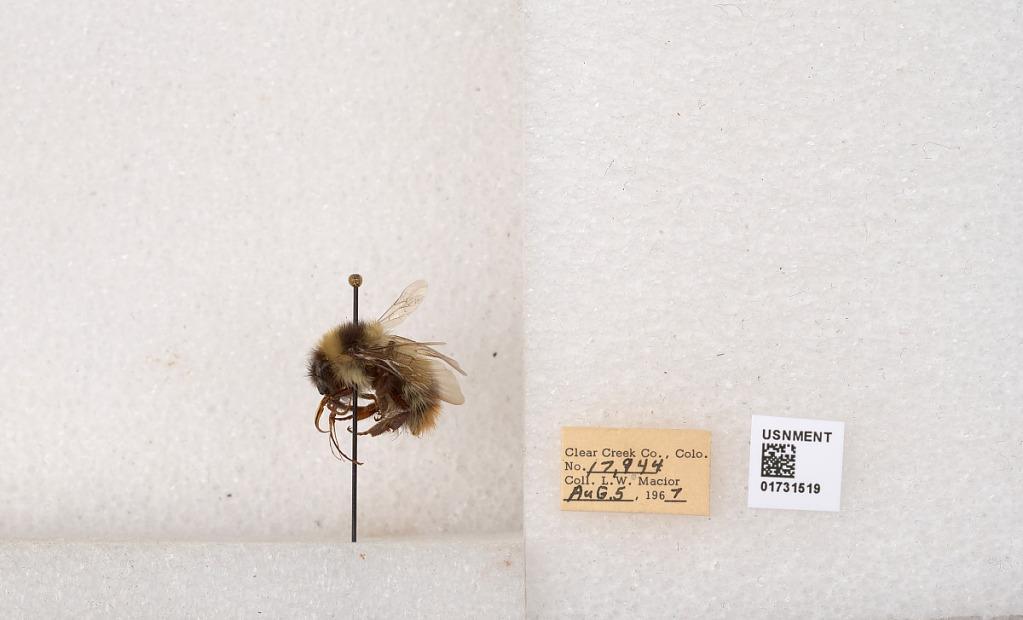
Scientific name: Bombus kirbyellus
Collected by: L. Macior
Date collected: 1967-8-5
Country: United States
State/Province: Colorado
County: Clear Creek
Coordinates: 39.6891, -105.644